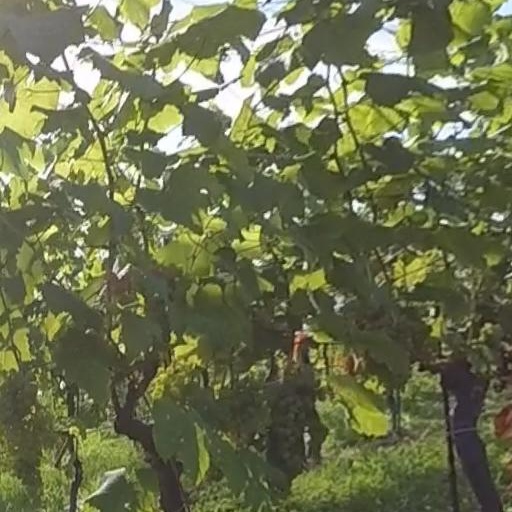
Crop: grape